GM Whirlfire engine

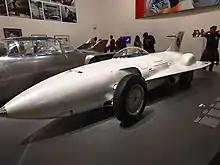
Firebird I / XP-21 is powered by the "GT-302"

The first engine, carrying an internal designation of "GT-300" (1953), did not have a regenerator. The "GT-300" had an output of when the gasifier (compressor) turbine was spinning at 26,000 RPM and the free (power) turbine was spinning at 13,000 RPM. The weight of the entire engine unit was . The "GT-300" was fitted to an "Old Look" transit bus, which was branded "Turbo-Cruiser". To reduce overall size, the single large burner was replaced by two smaller burners and the engine was re-designated "GT-302", which was fitted to Firebird I (XP-21).